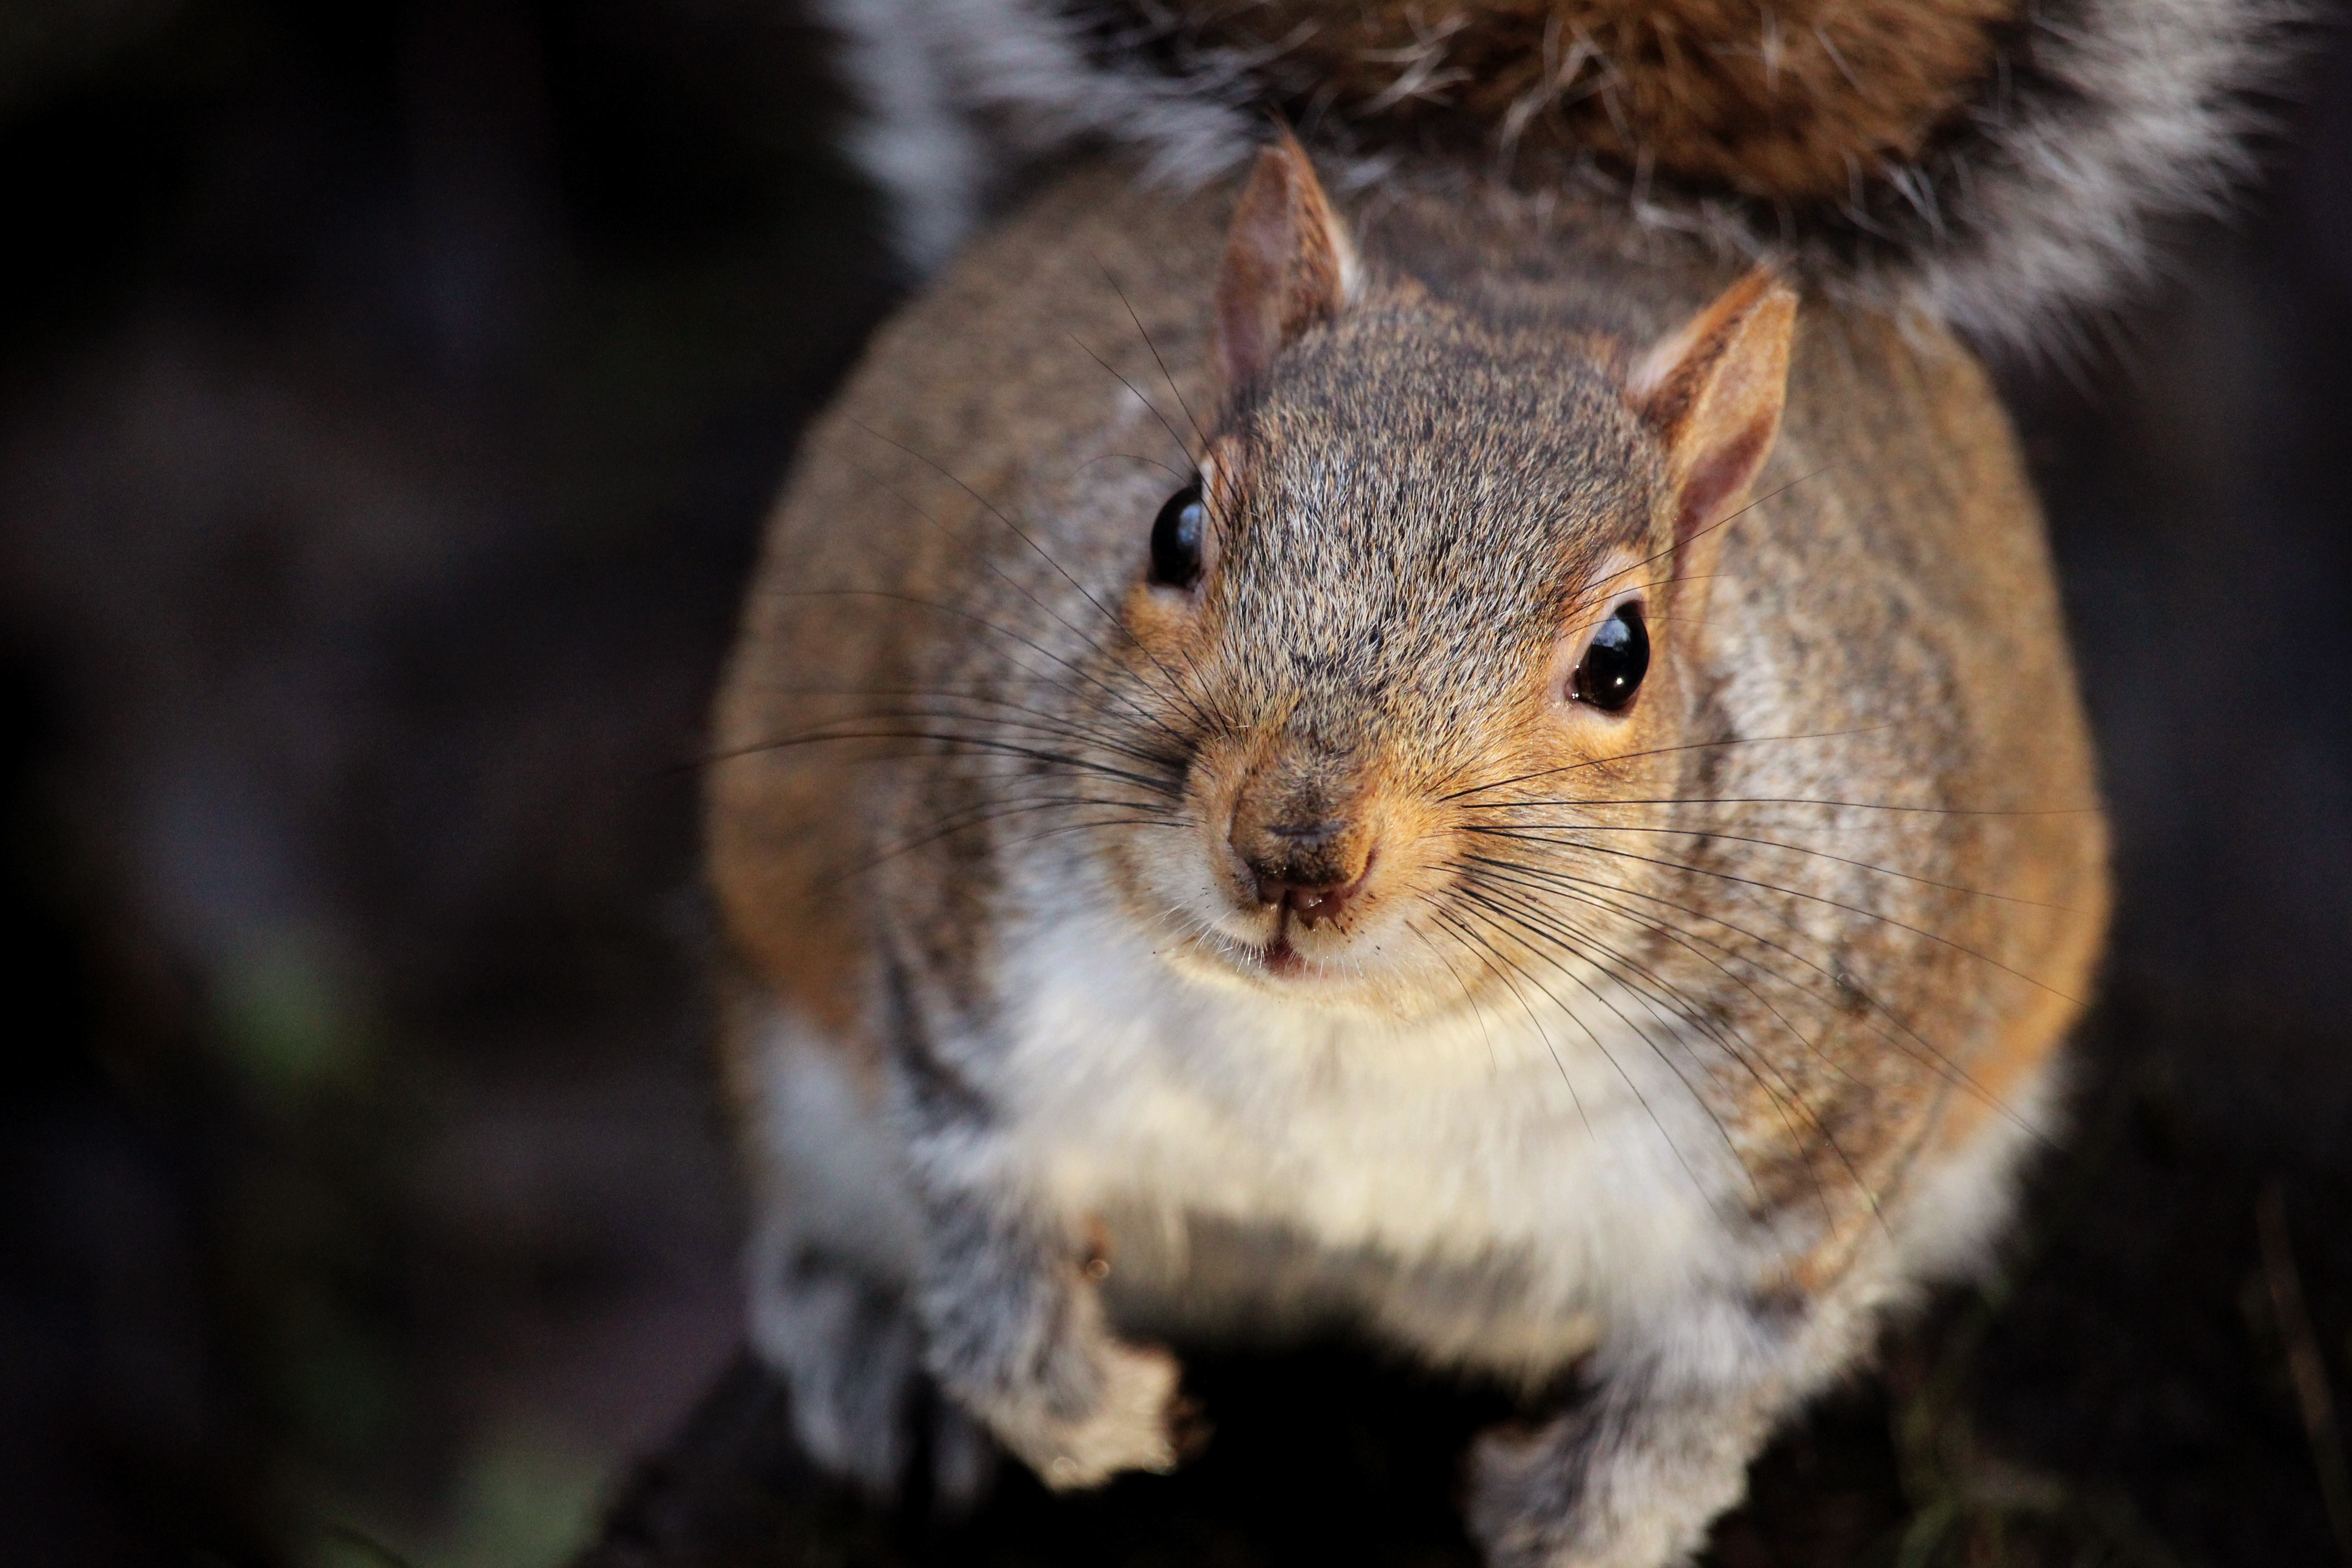
nature, outdoor, branch, photography, mouse, animal, cute, wildlife, wild, love, fur, portrait, small, park, brown, mammal, squirrel, friendship, rodent, fauna, life, close up, whiskers, zoology, earth, happy, furry, look, vertebrate, chipmunk, adorable, macro photography, fox squirrel, degu